Pennsylvania Junior Academy of Science

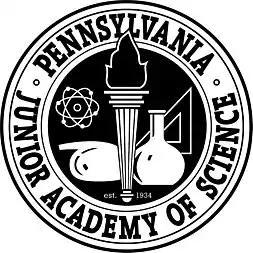
The PJAS logo adopted in 2018

Pennsylvania Junior Academy of Science (PJAS) is a statewide nonprofit organization in Pennsylvania founded in 1934 by the Pennsylvania Academy of Science as an affiliate of the American Association for the Advancement of Science (AAAS). Students in grades 7-12 conduct independent scientific research experiments following the scientific method before delivering a presentation detailing their results.